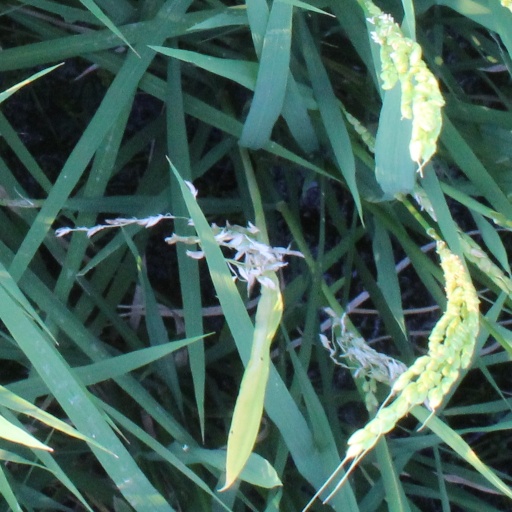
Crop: rice